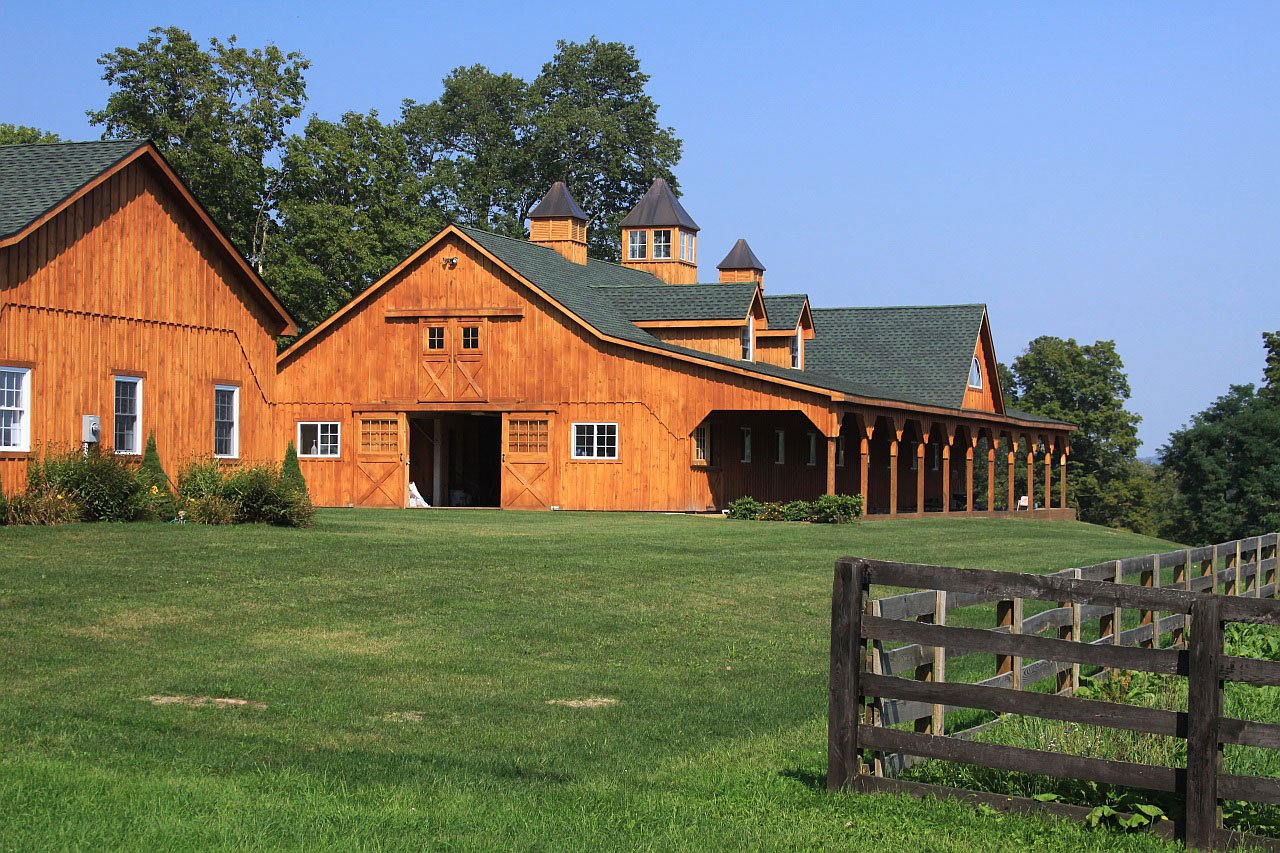
wood, farm, house, building, barn, home, hut, cottage, ranch, property, stable, farmhouse, estate, log cabin, real estate, rural area, horse stable, horse barn, foaling barn, wooden stable, livery stable